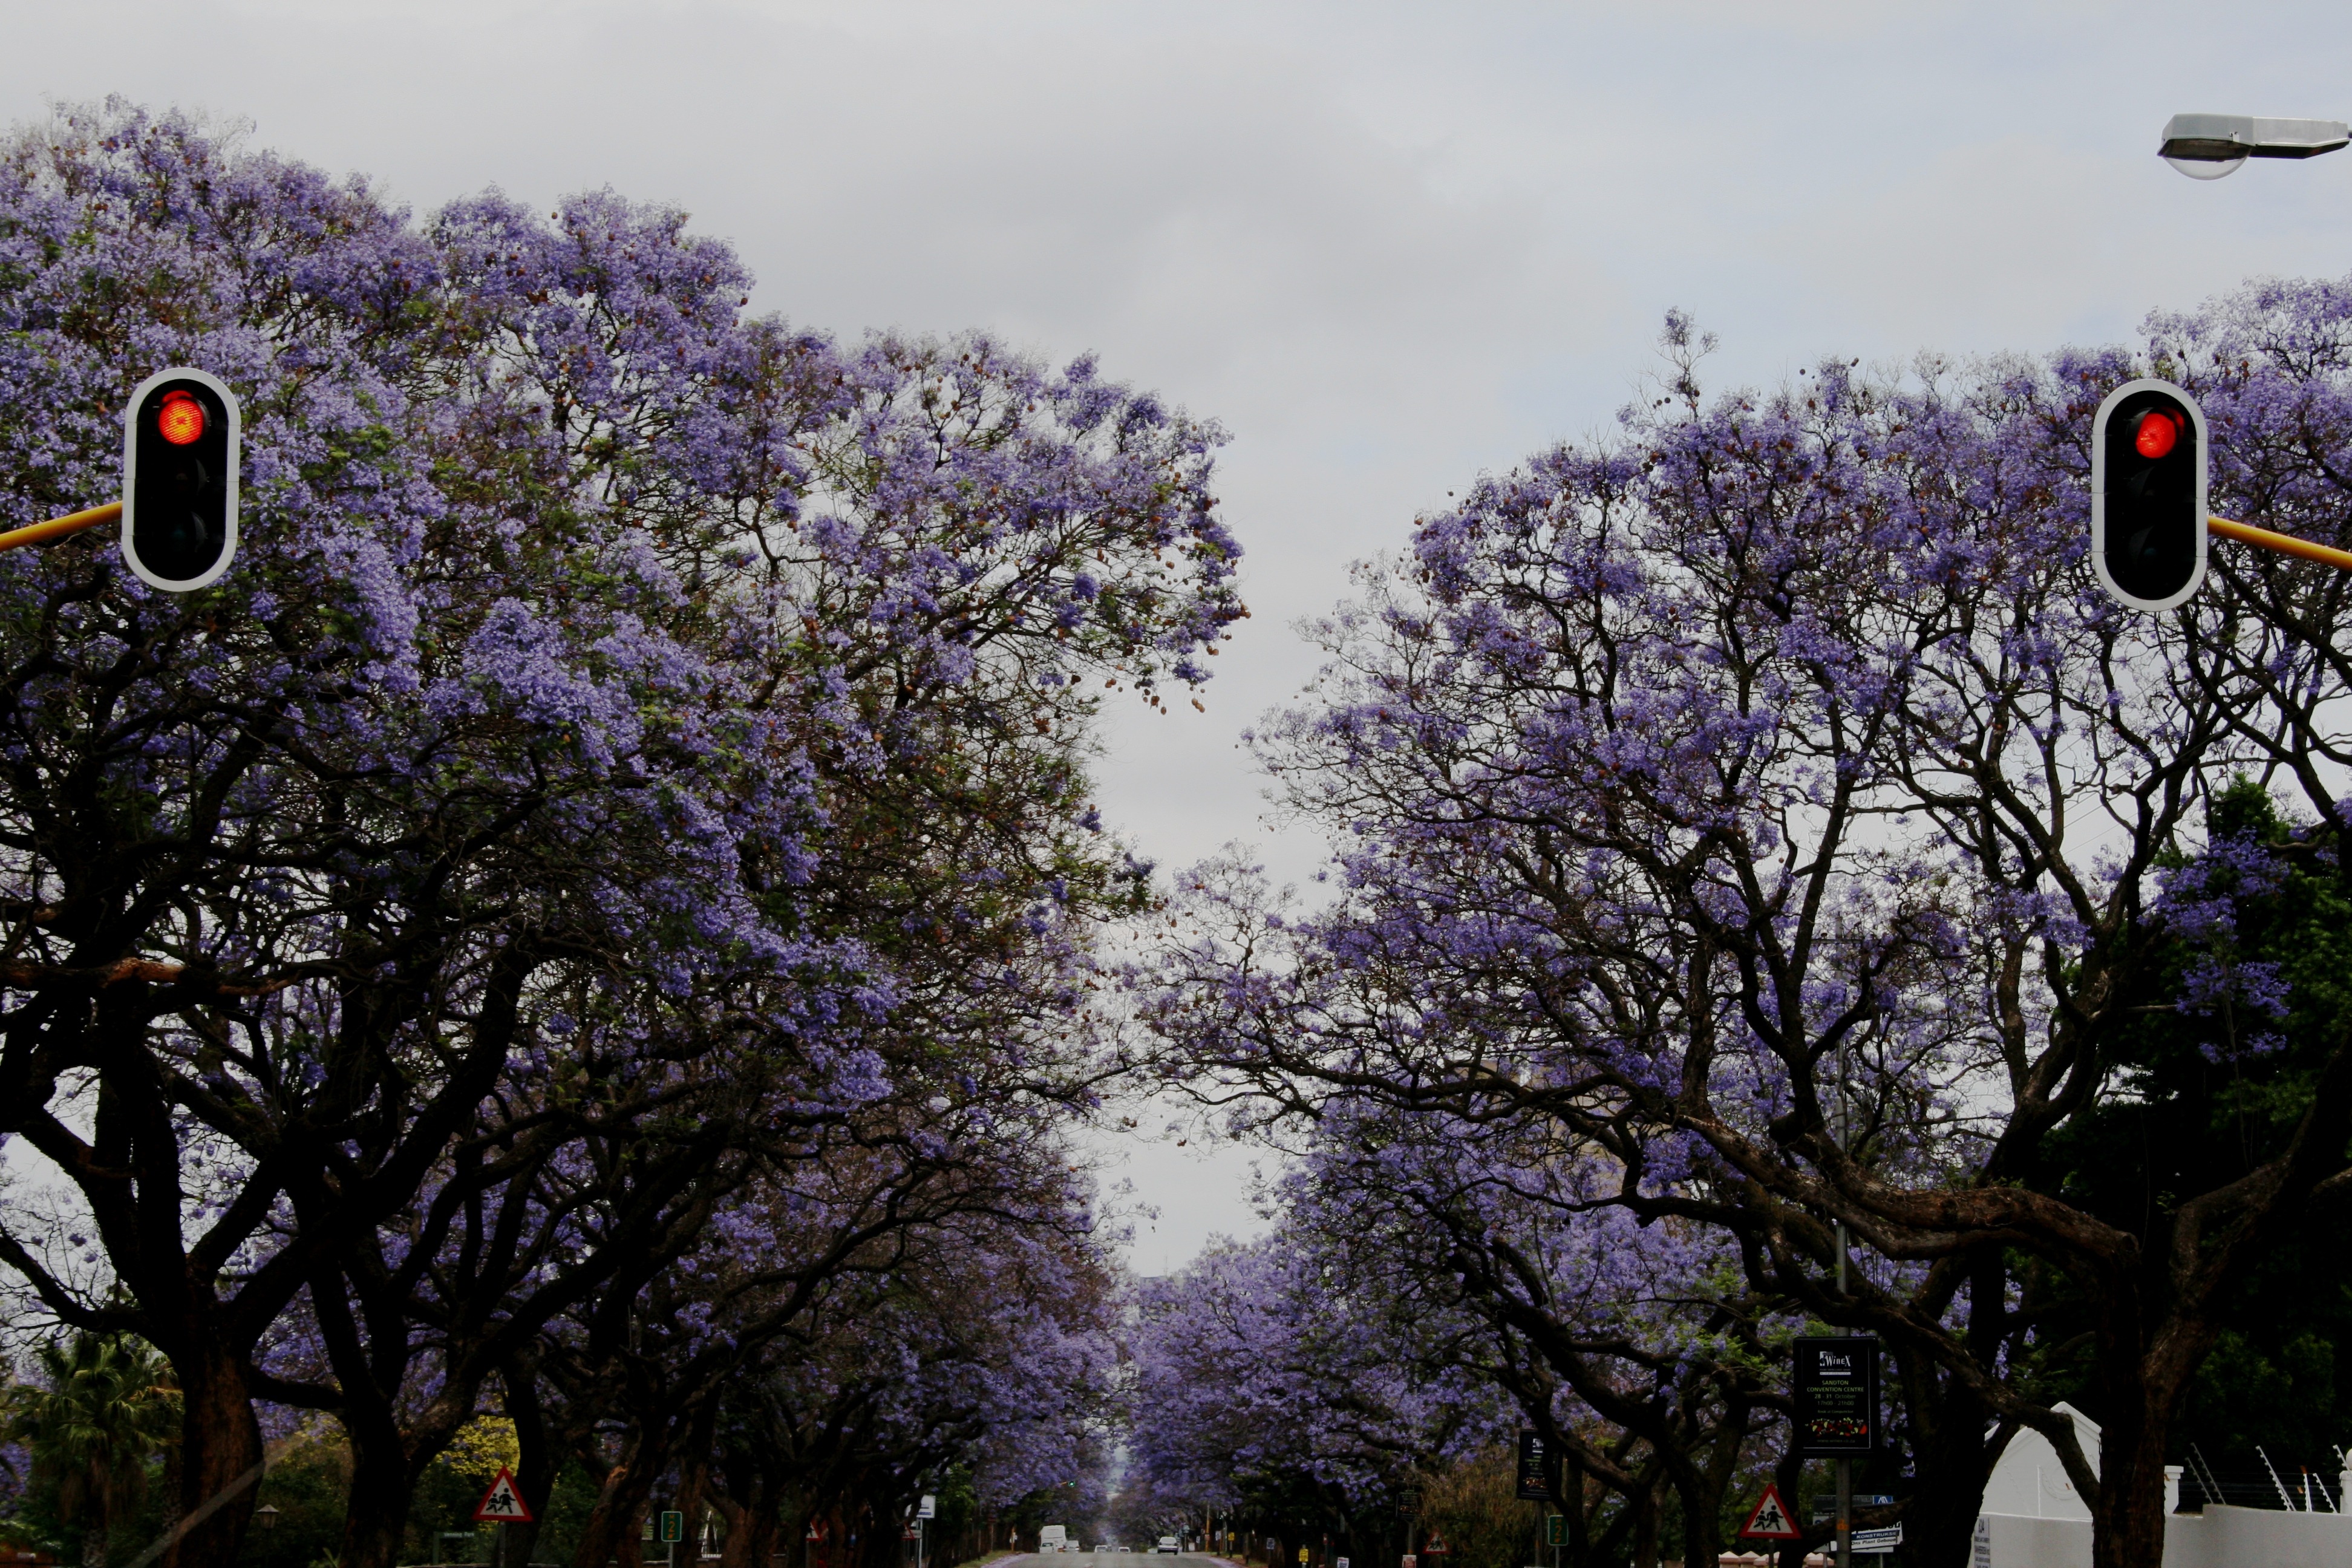
tree, branch, blossom, snow, winter, plant, sky, flower, purple, spring, lighting, season, cherry blossom, flowers, robots, clusters, trumpet shaped, woody plant, two rows, winding branches, across a street